Moldova

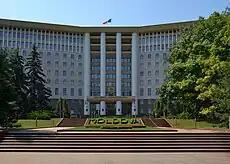
The Moldovan Parliament

The Republic of Moldova is a constitutional republic with a unicameral parliamentary system of government and competitive, multi-party elections. The constitution provides for executive and legislative branches as well as an independent judiciary and a clear separation of powers. The president serves as the head of state, is elected every four years, and can be re-elected once. The prime minister serves as the head of government, appointed by the president with parliament's support. The head of government in turn assembles a cabinet, subject to parliamentary approval. Legislative authority is vested in the unicameral Parliament of Moldova which has 101 seats and whose members are elected by popular vote on party lists every four years. The president's official residence is the Presidential Palace, Chișinău.